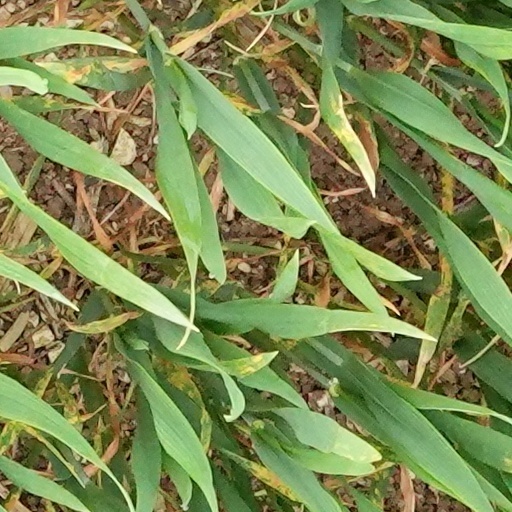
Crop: wheat